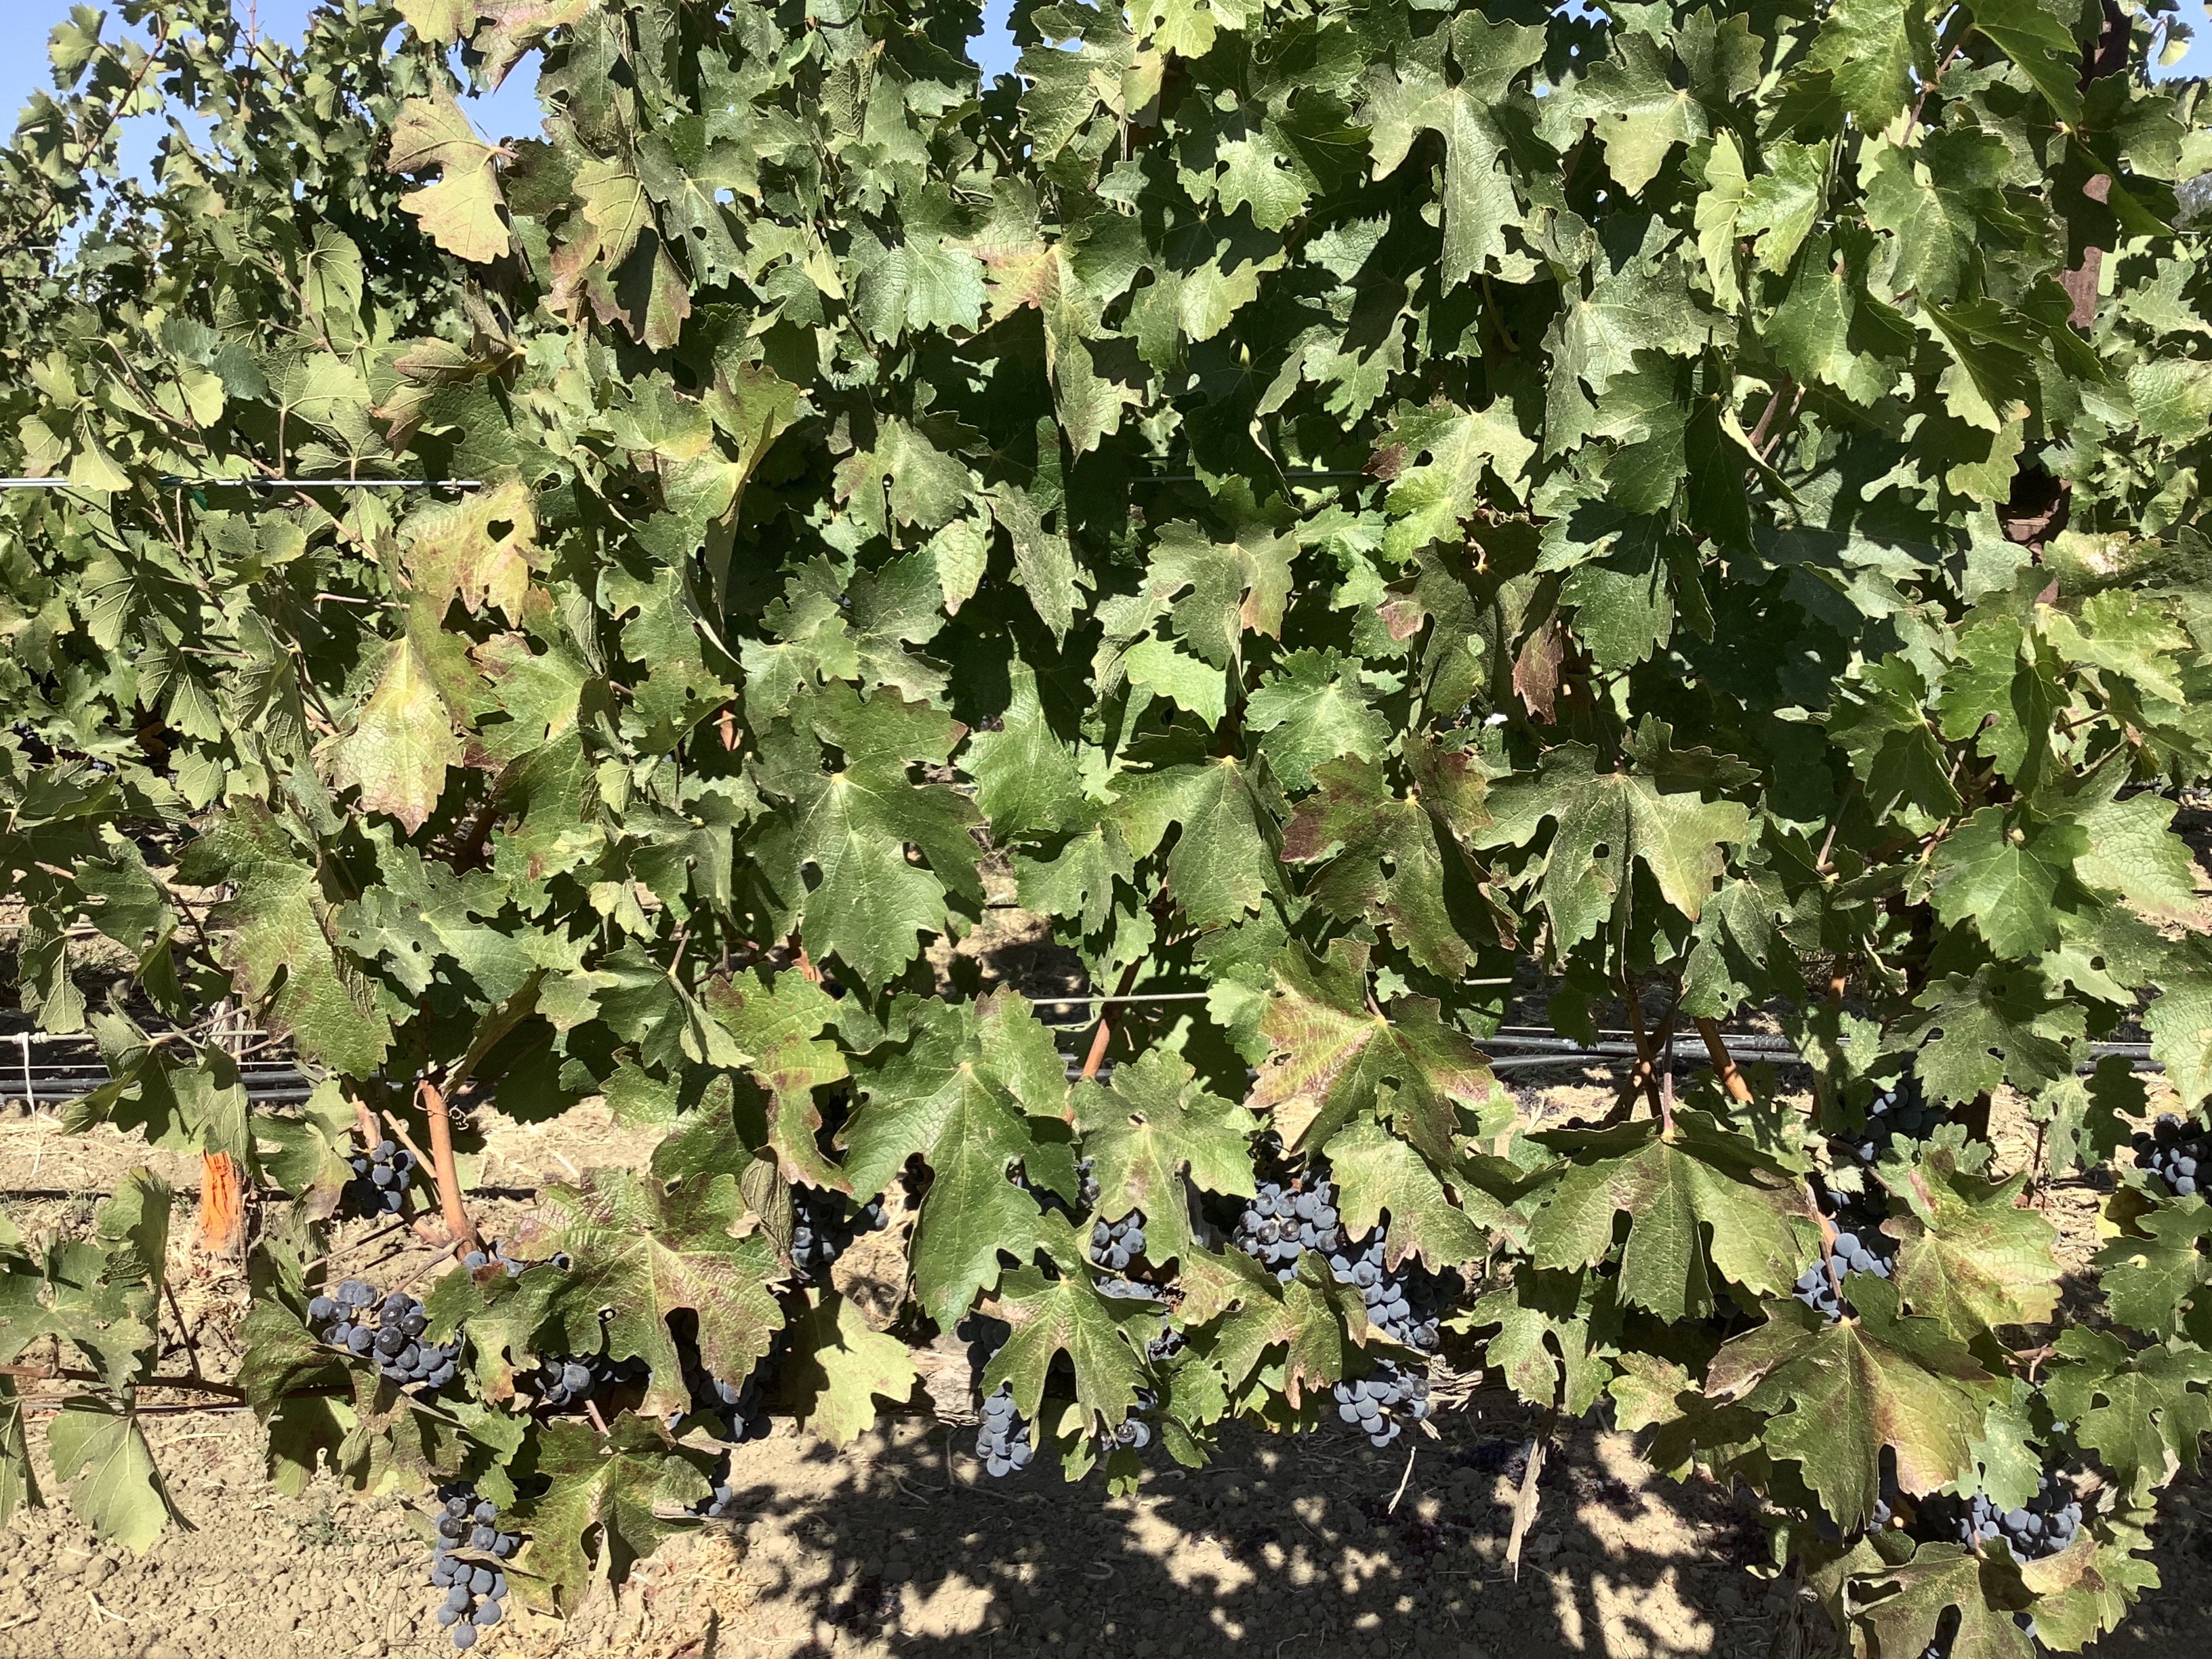
Label: Red Blotch